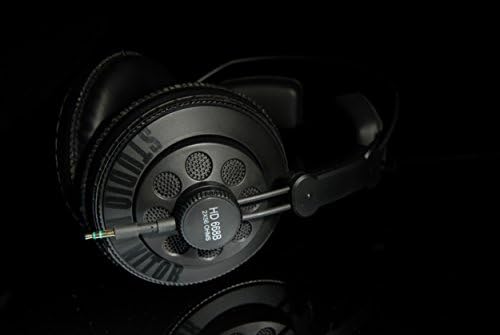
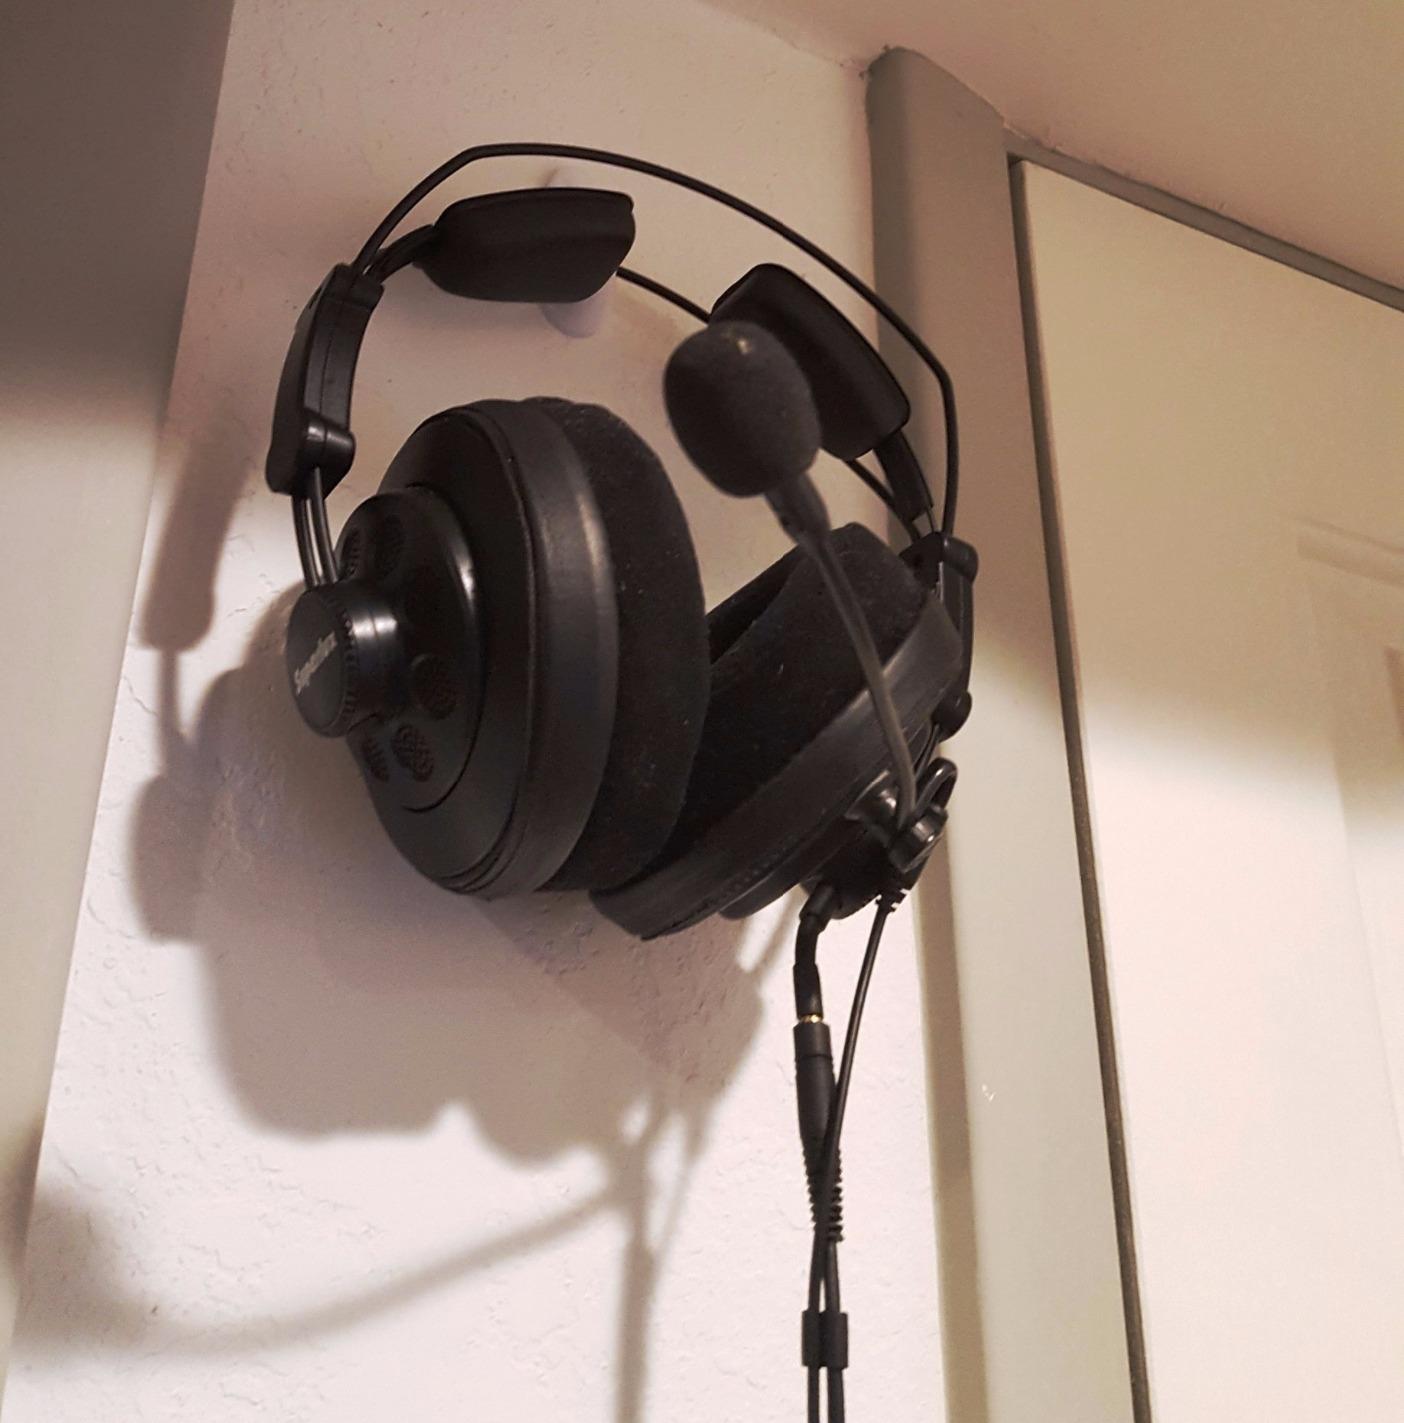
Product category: headphones
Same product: yes